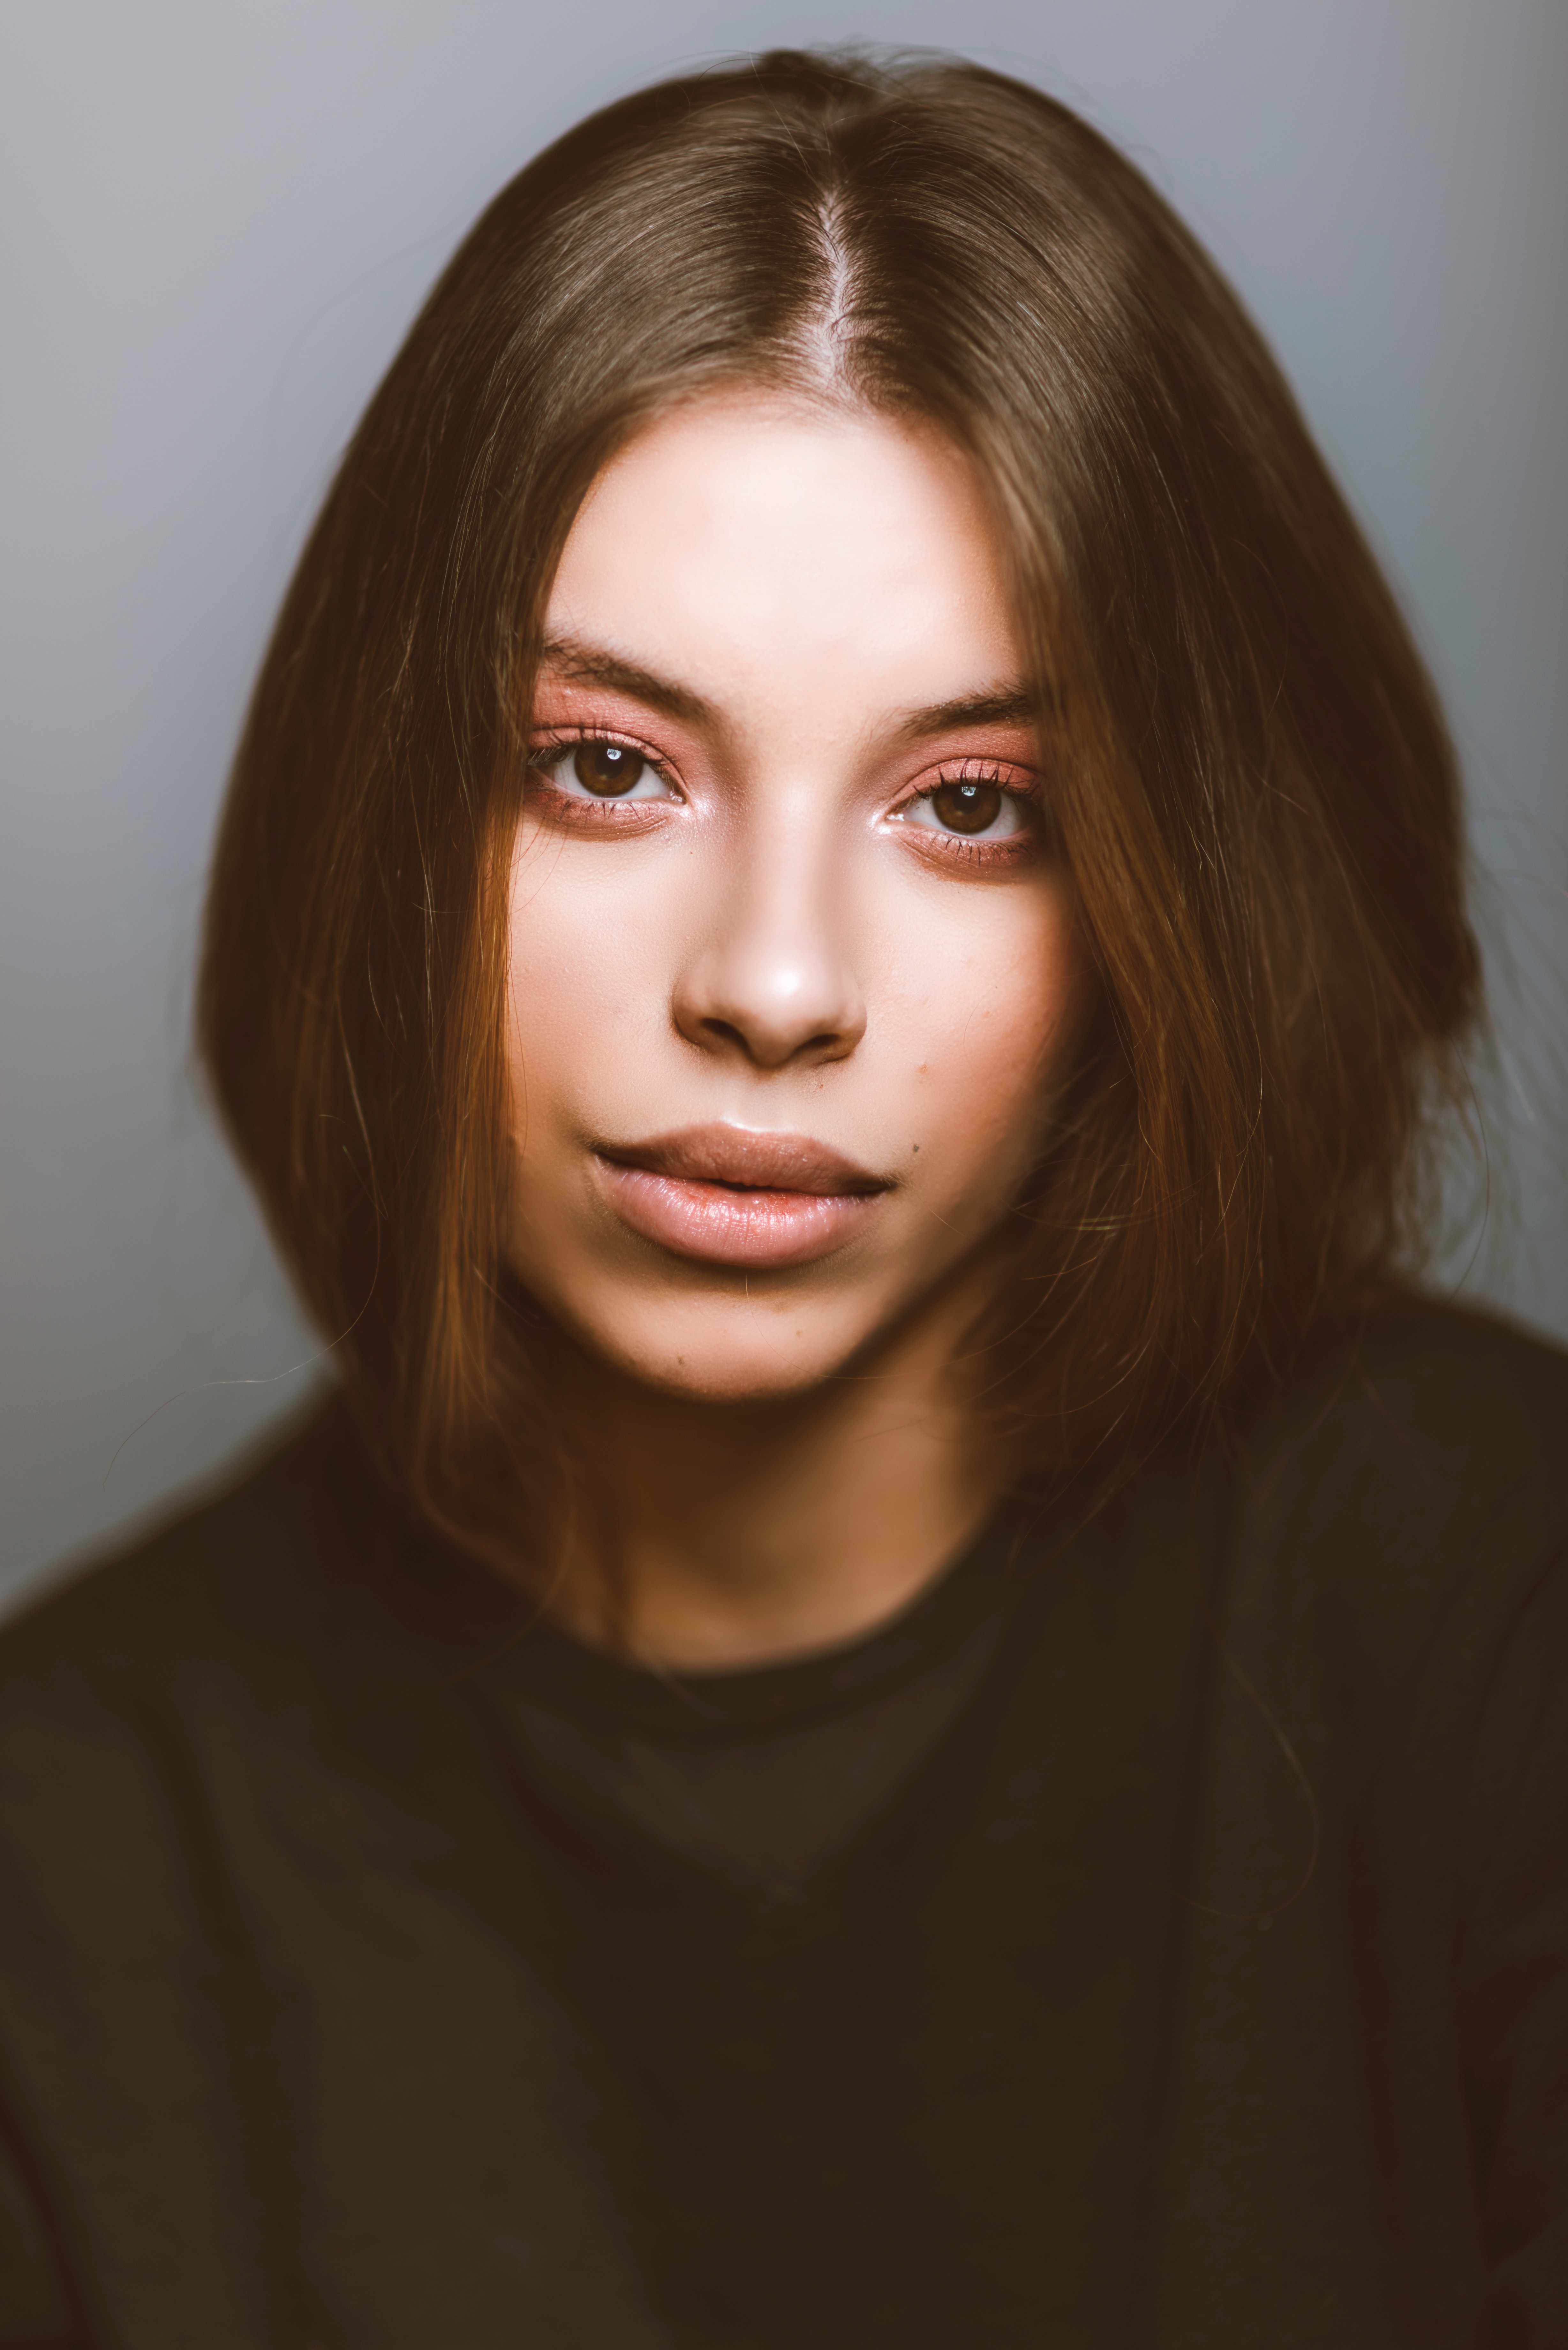
woman, forehead, nose, cheek, lip, chin, smile, eyelash, flash photography, jaw, neck, bangs, black hair, layered hair, makeover, Step cutting, long hair, brown hair, painting, surfer hair, art, hair care, illustration, feathered hair, hair coloring, portrait photography, wig, portrait, bob cut, self portrait, photo shoot